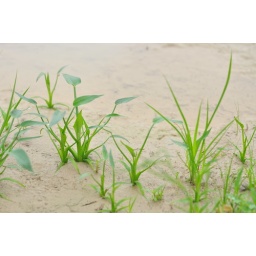
Grass and water grass growing near a small rain-water lake